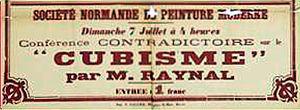
Société Normande de Peinture Moderne, Conference Contradictoire sur le ""Cubisme"" par Maurice Raynal
La Société normande de peinture moderne est un collectif d'éminents peintres, sculpteurs, poètes, musiciens et critiques associés au postimpressionnisme, au fauvisme, au cubisme et à l'orphisme rassemblant un groupe diversifié d'artistes d'avant-garde ; en partie un sous-groupe du mouvement cubiste, évoluant aux côtés du groupe dit Salon cubiste, d'abord indépendamment puis en tandem avec le noyau de cubistes qui a émergé au Salon d'Automne et au Salon des Indépendants entre 1909 et 1911. Historiquement, les deux groupes ont fusionné en 1912, à l'exposition de la Section d'Or, mais des documents de la période antérieure à 1912 indiquent que la fusion s'est produite plus tôt et de manière plus alambiquée.
Maurice Raynal, né le 3 février 1884 dans le 12ᵉ arrondissement de Paris et mort le 18 septembre 1954 à Suresnes, est un critique d'art français, qui fut un ardent propagandiste du cubisme.